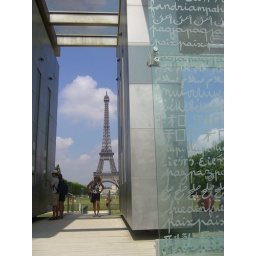
The word peace is etched in glass and written on the columns in multiple languages here.